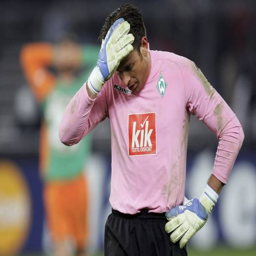
soccer goalkeeper looks dejected during the round of match .